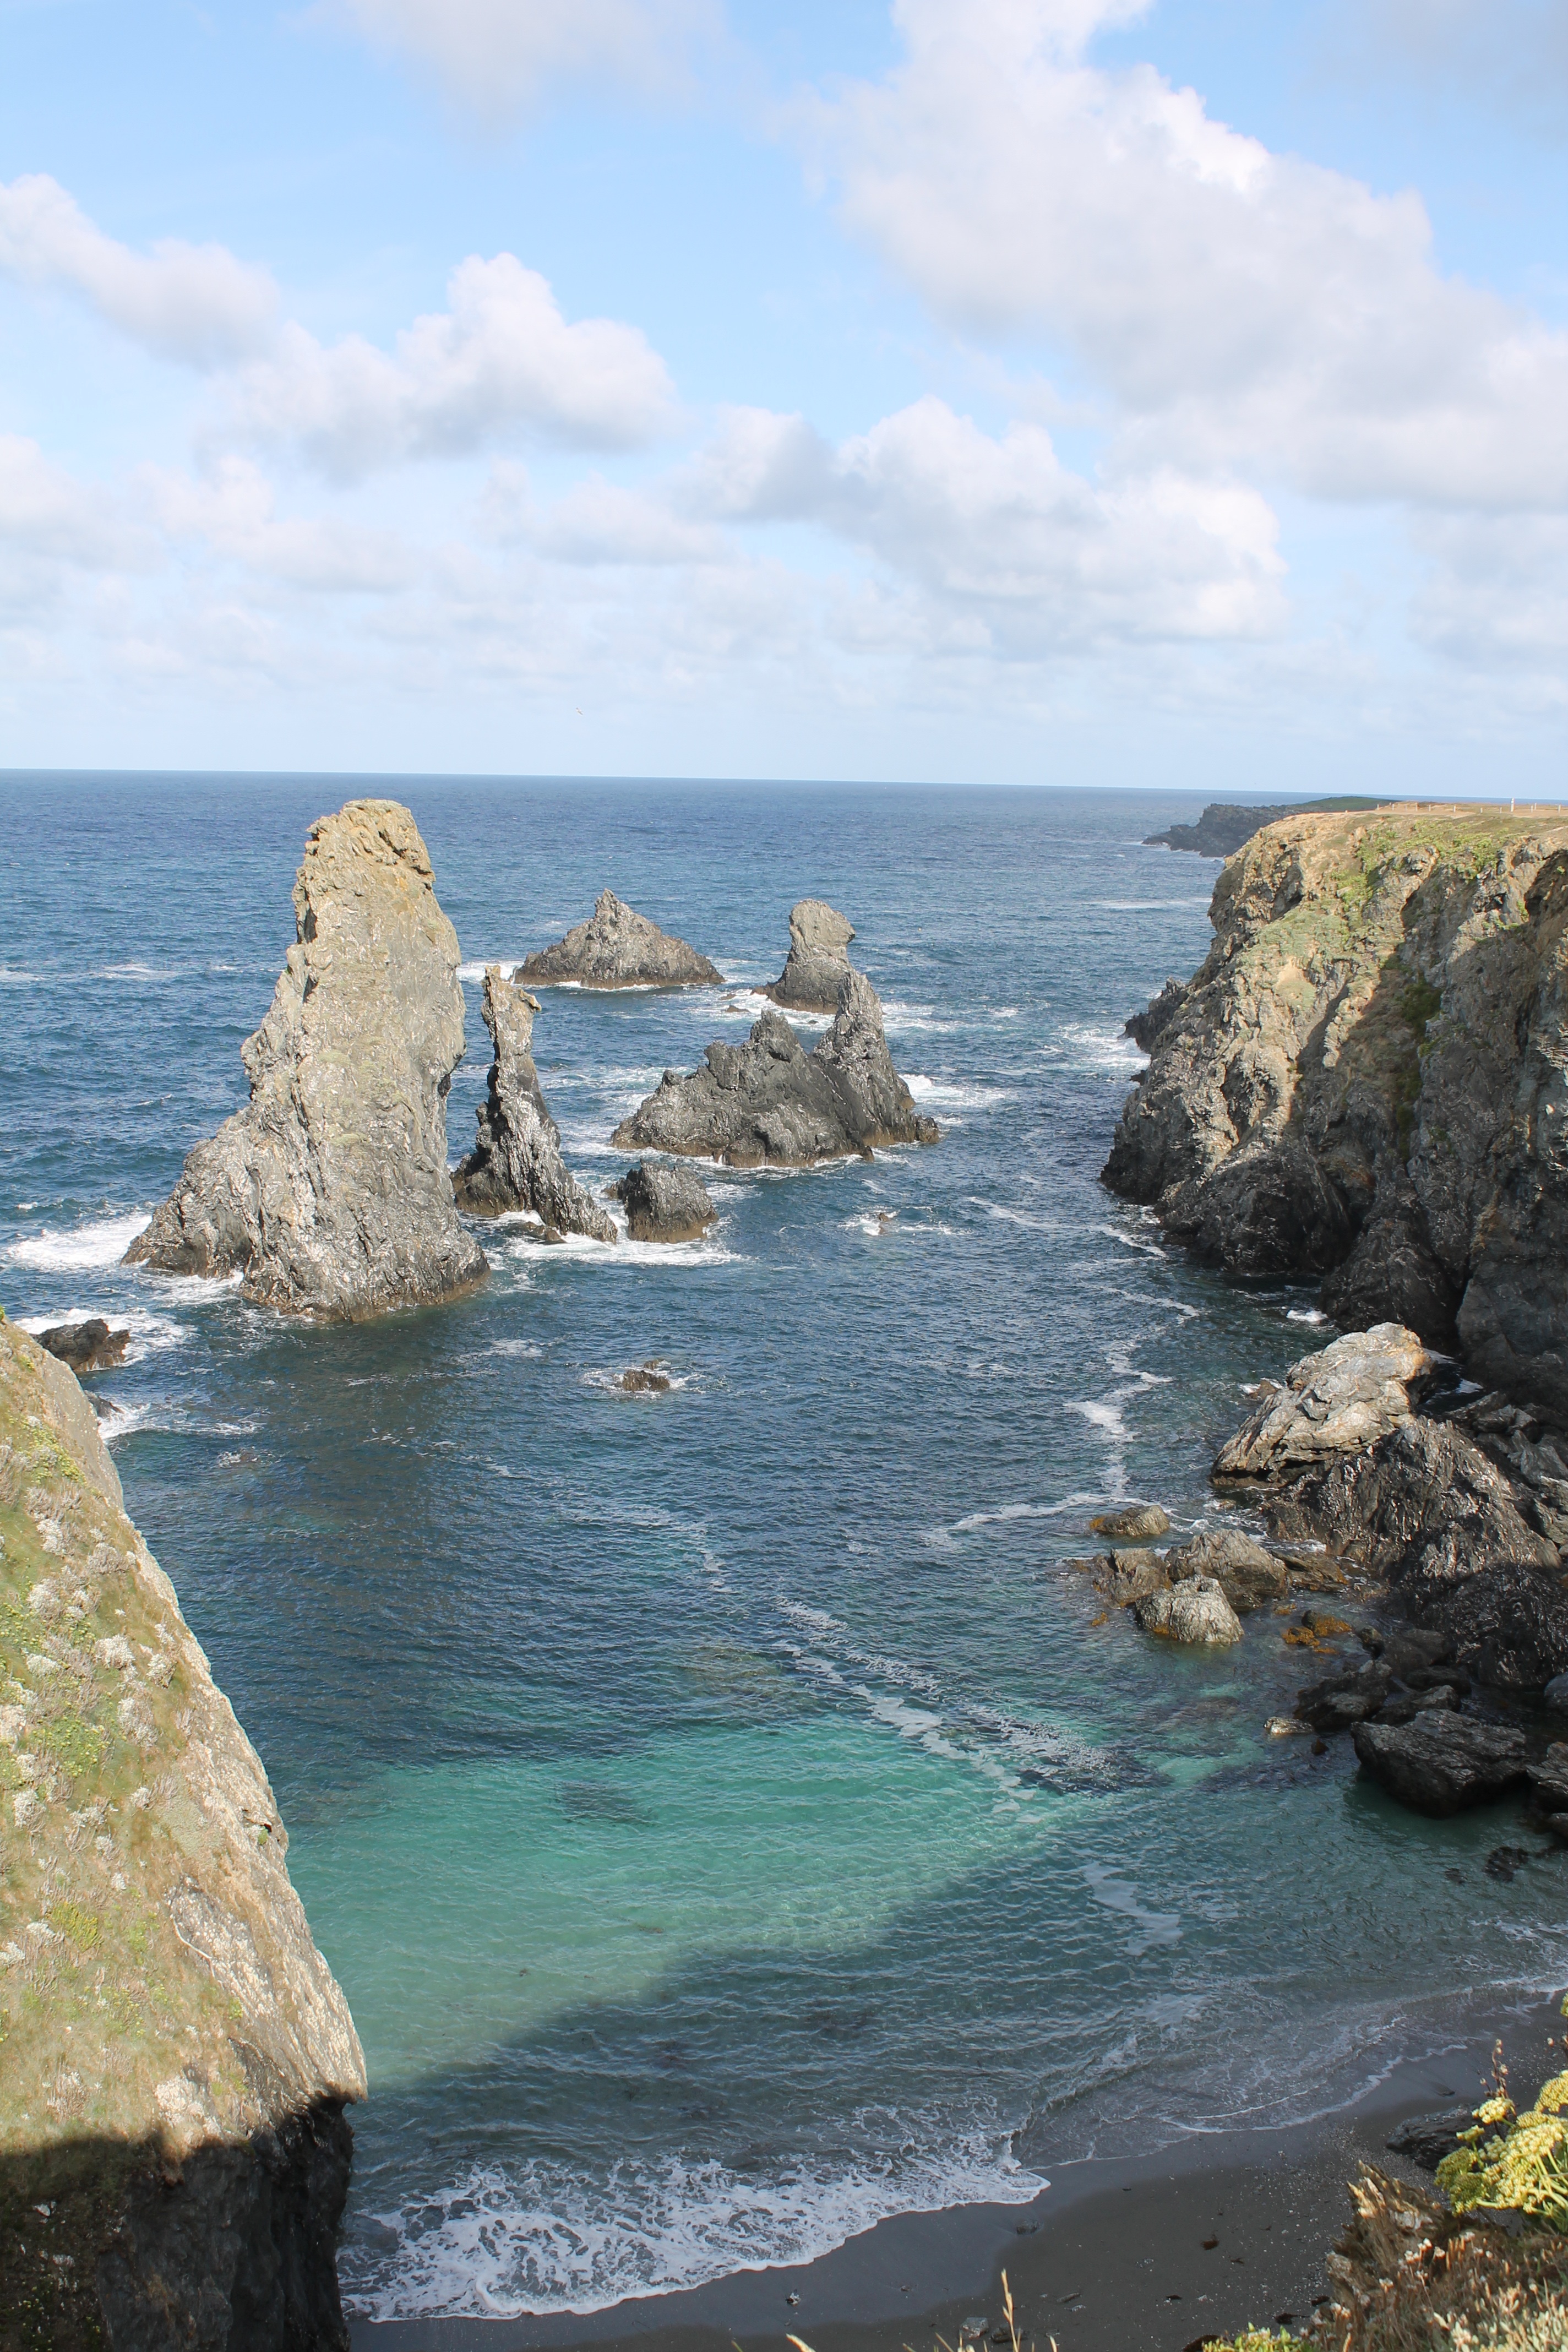
beach, landscape, sea, coast, water, rock, ocean, shore, wave, vacation, cliff, cove, bay, stack, terrain, material, body of water, side, cape, islet, brittany, landform, geographical feature